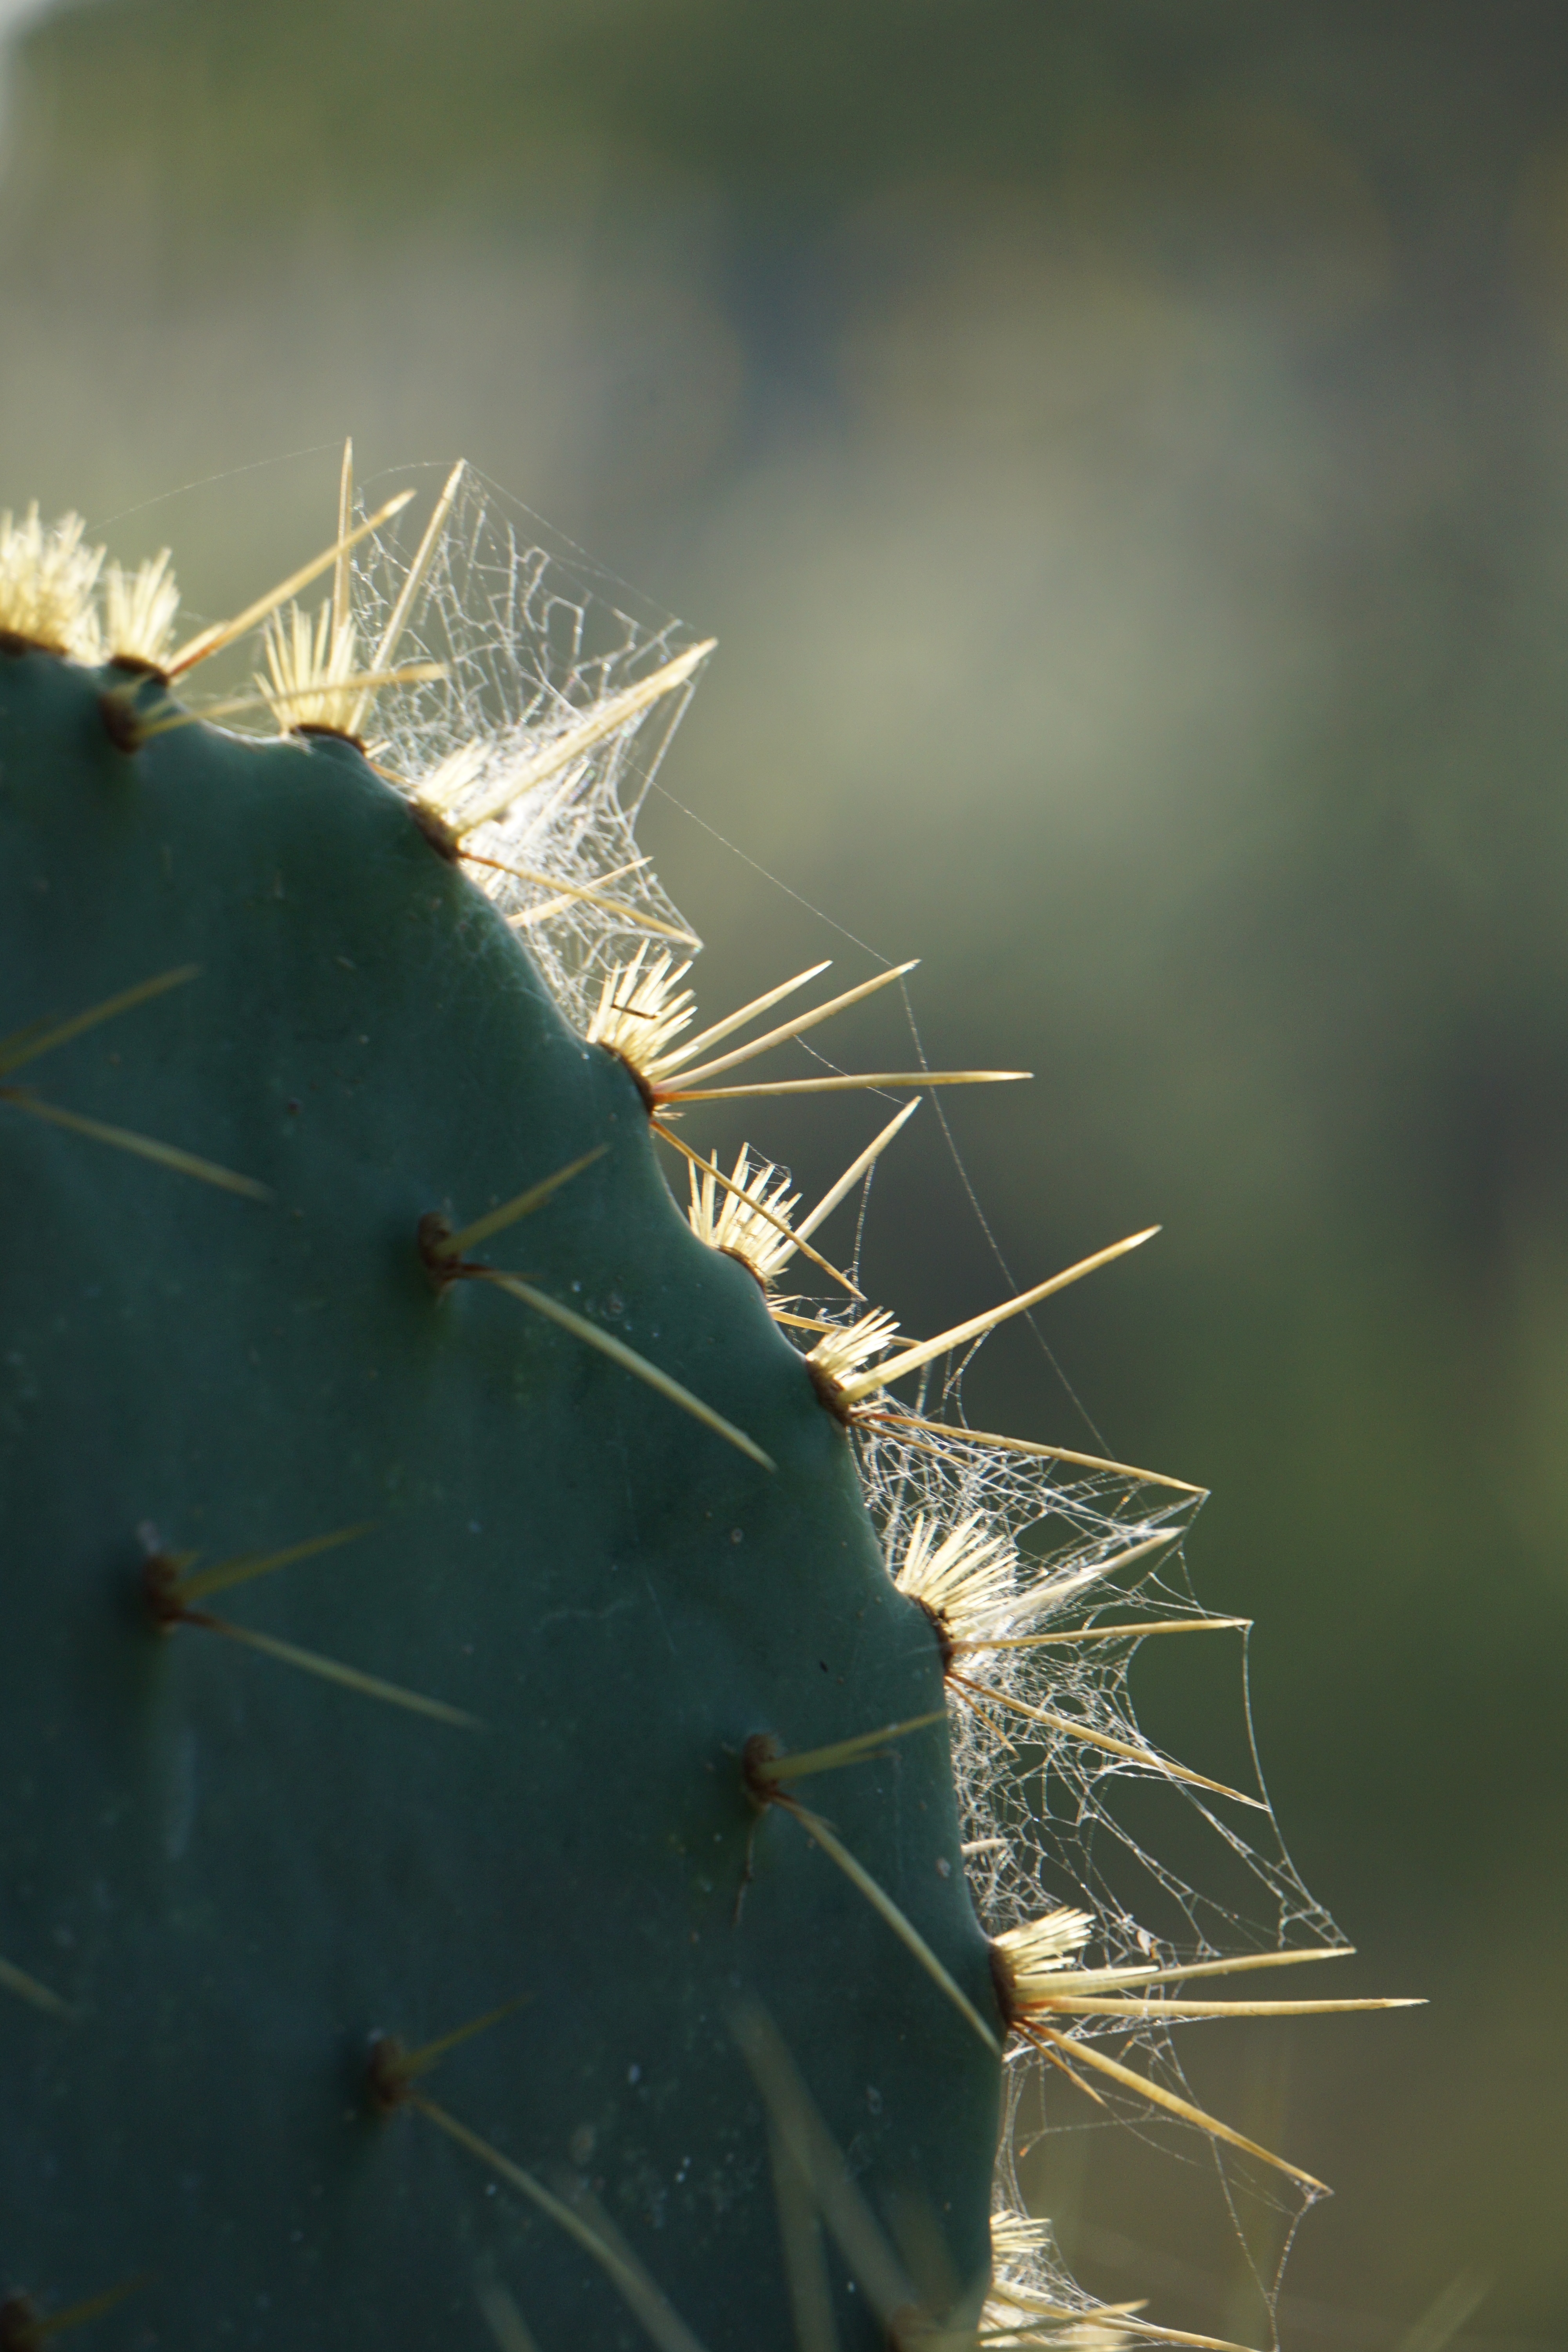
nature, cactus, plant, leaf, flower, green, botany, flora, spider web, close up, thorns, caryophyllales, macro photography, thorny, flowering plant, plant stem, land plant, thorns spines and prickles